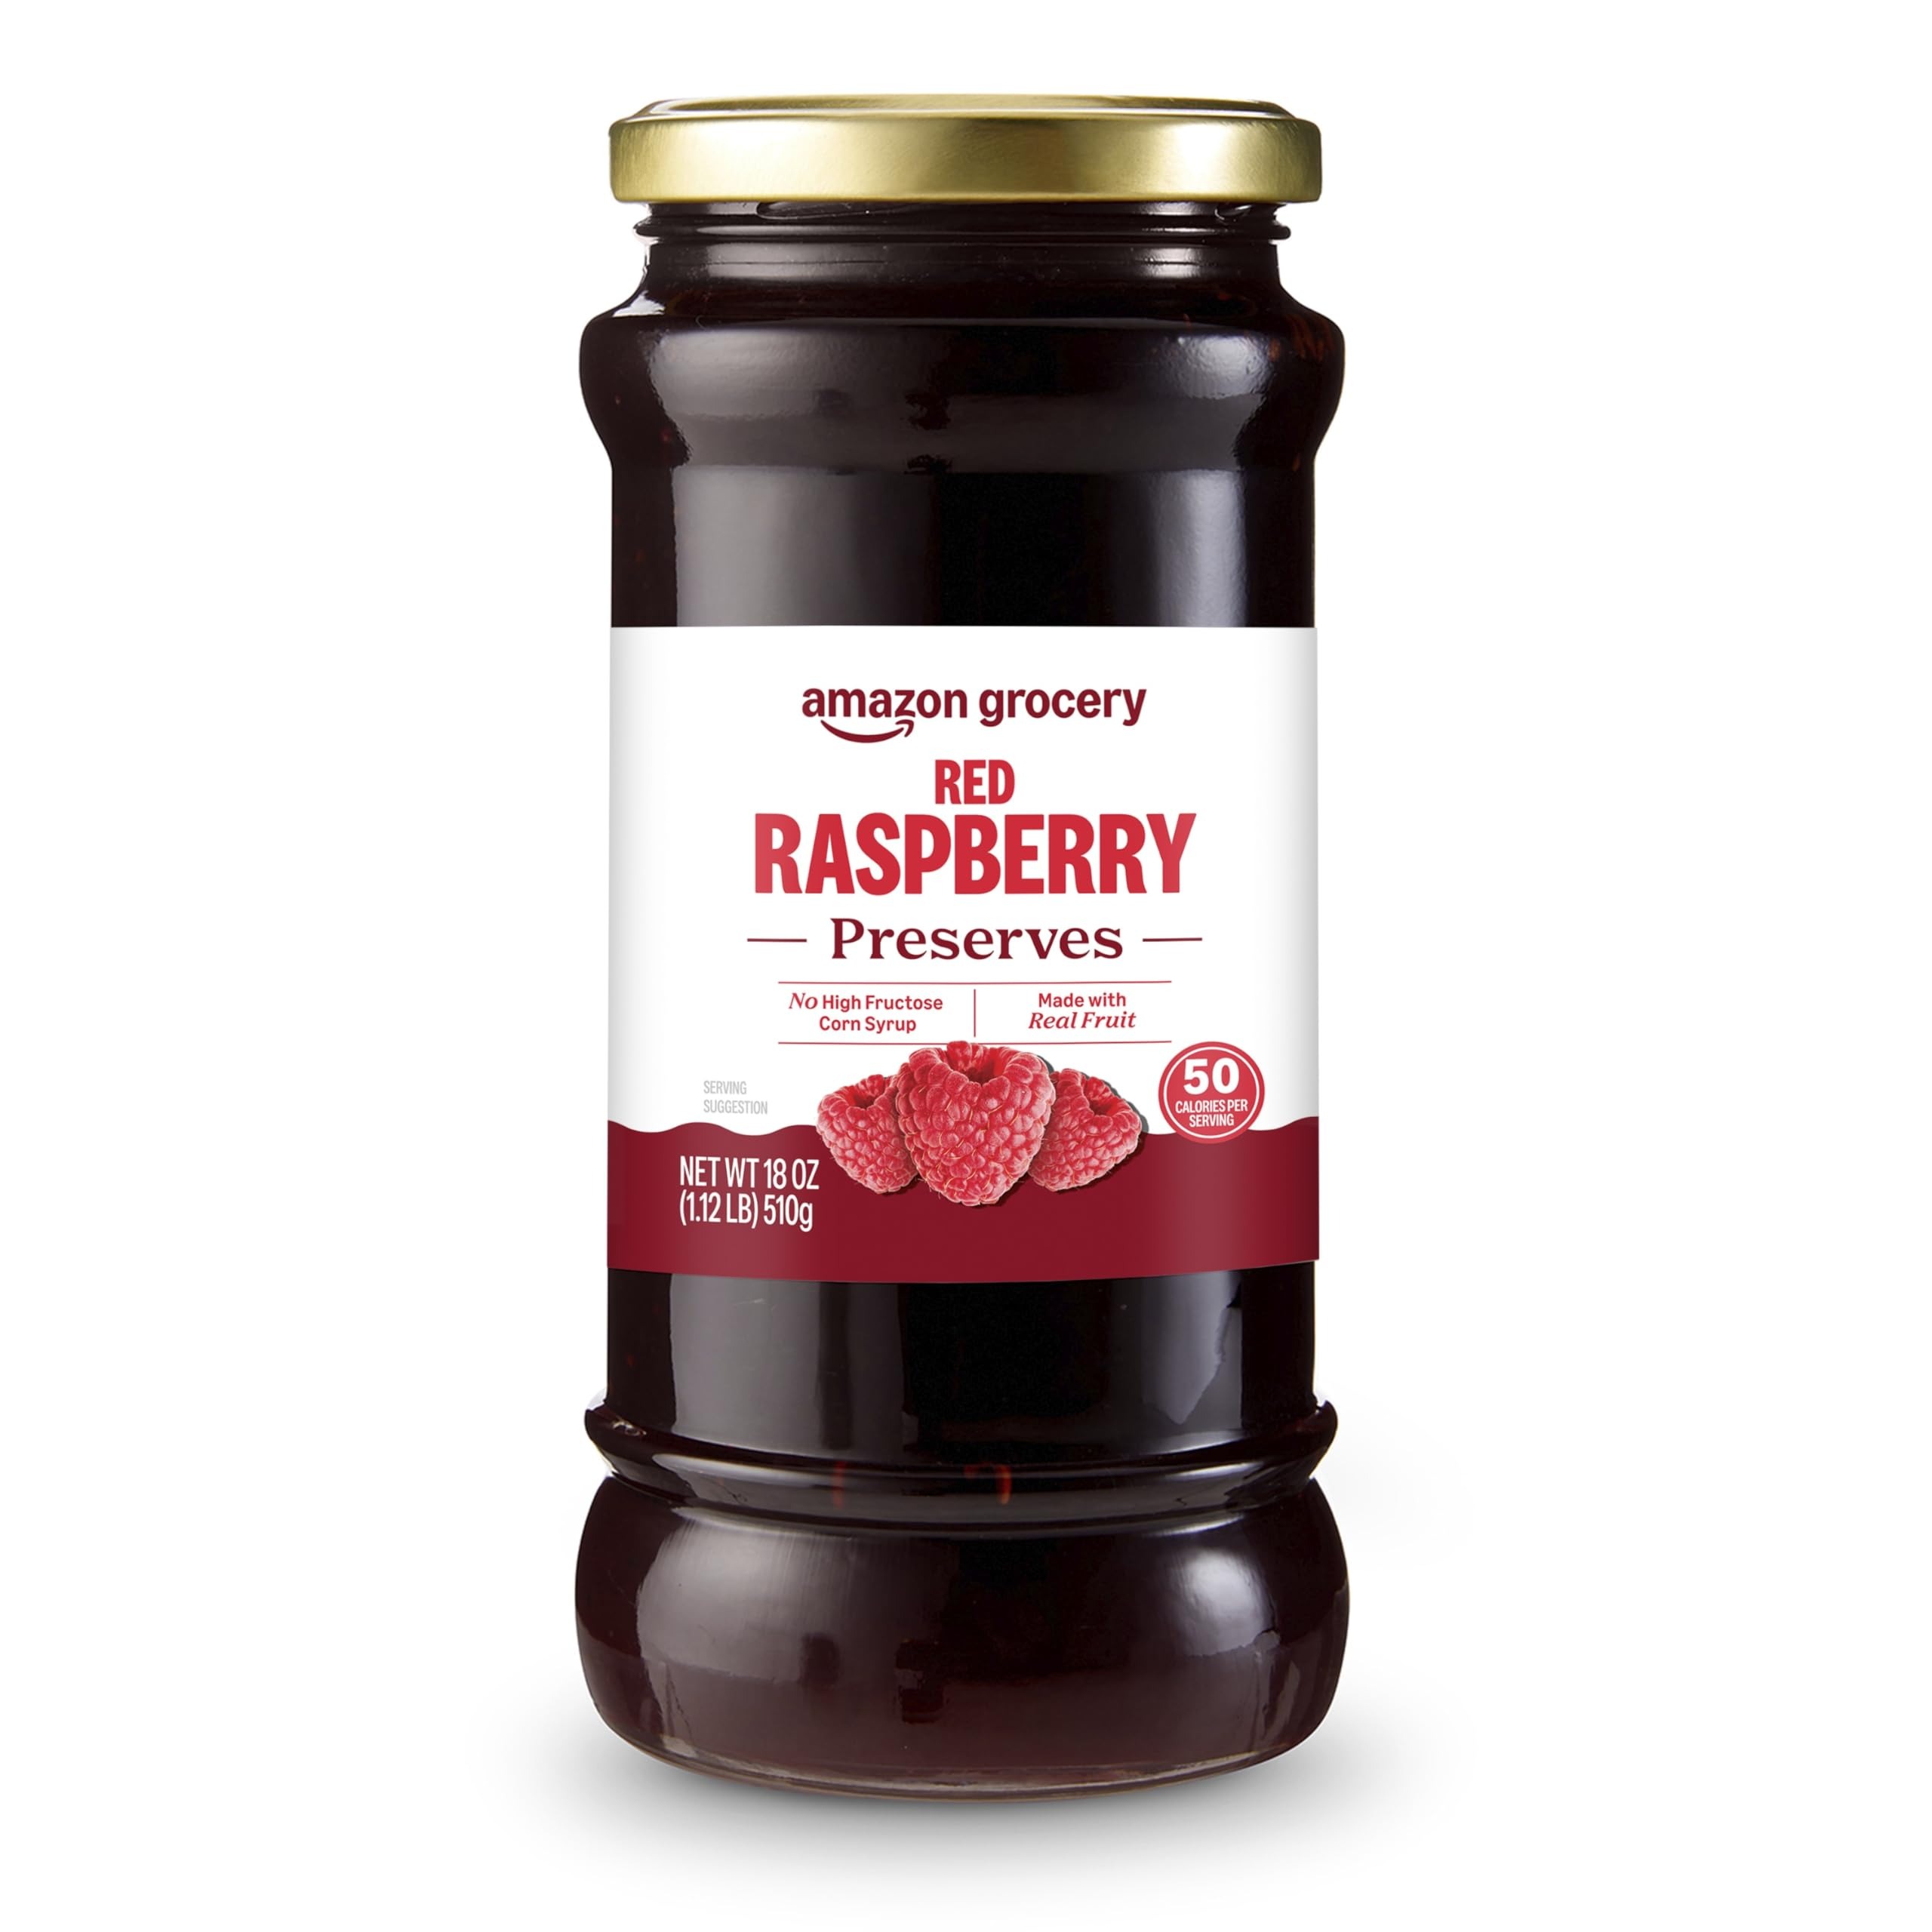
Item Name: Amazon Fresh, Red Raspberry Preserves, 18 Oz
Bullet Point 1: WHAT'S INSIDE: One 18-ounce jar of Red Rasberry Preserves
Bullet Point 2: WHY YOU'LL LOVE IT: Made with real fruit, no high fructose corn syrup
Bullet Point 3: HIGH QUALITY, LOW PRICES: Amazon Fresh brand products are all about high-quality food that fits every budget, every day.
Bullet Point 4: ONLY FROM AMAZON: Look for the Amazon Fresh label to find great deals on a wide selection of grocery essentials.
Value: 18.0
Unit: Ounce

Price: 4.13